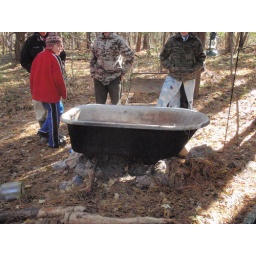
Our awesome bathtub in the woods- fire pit underneath heats the water to superhot!